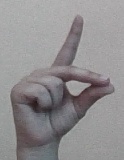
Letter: ta